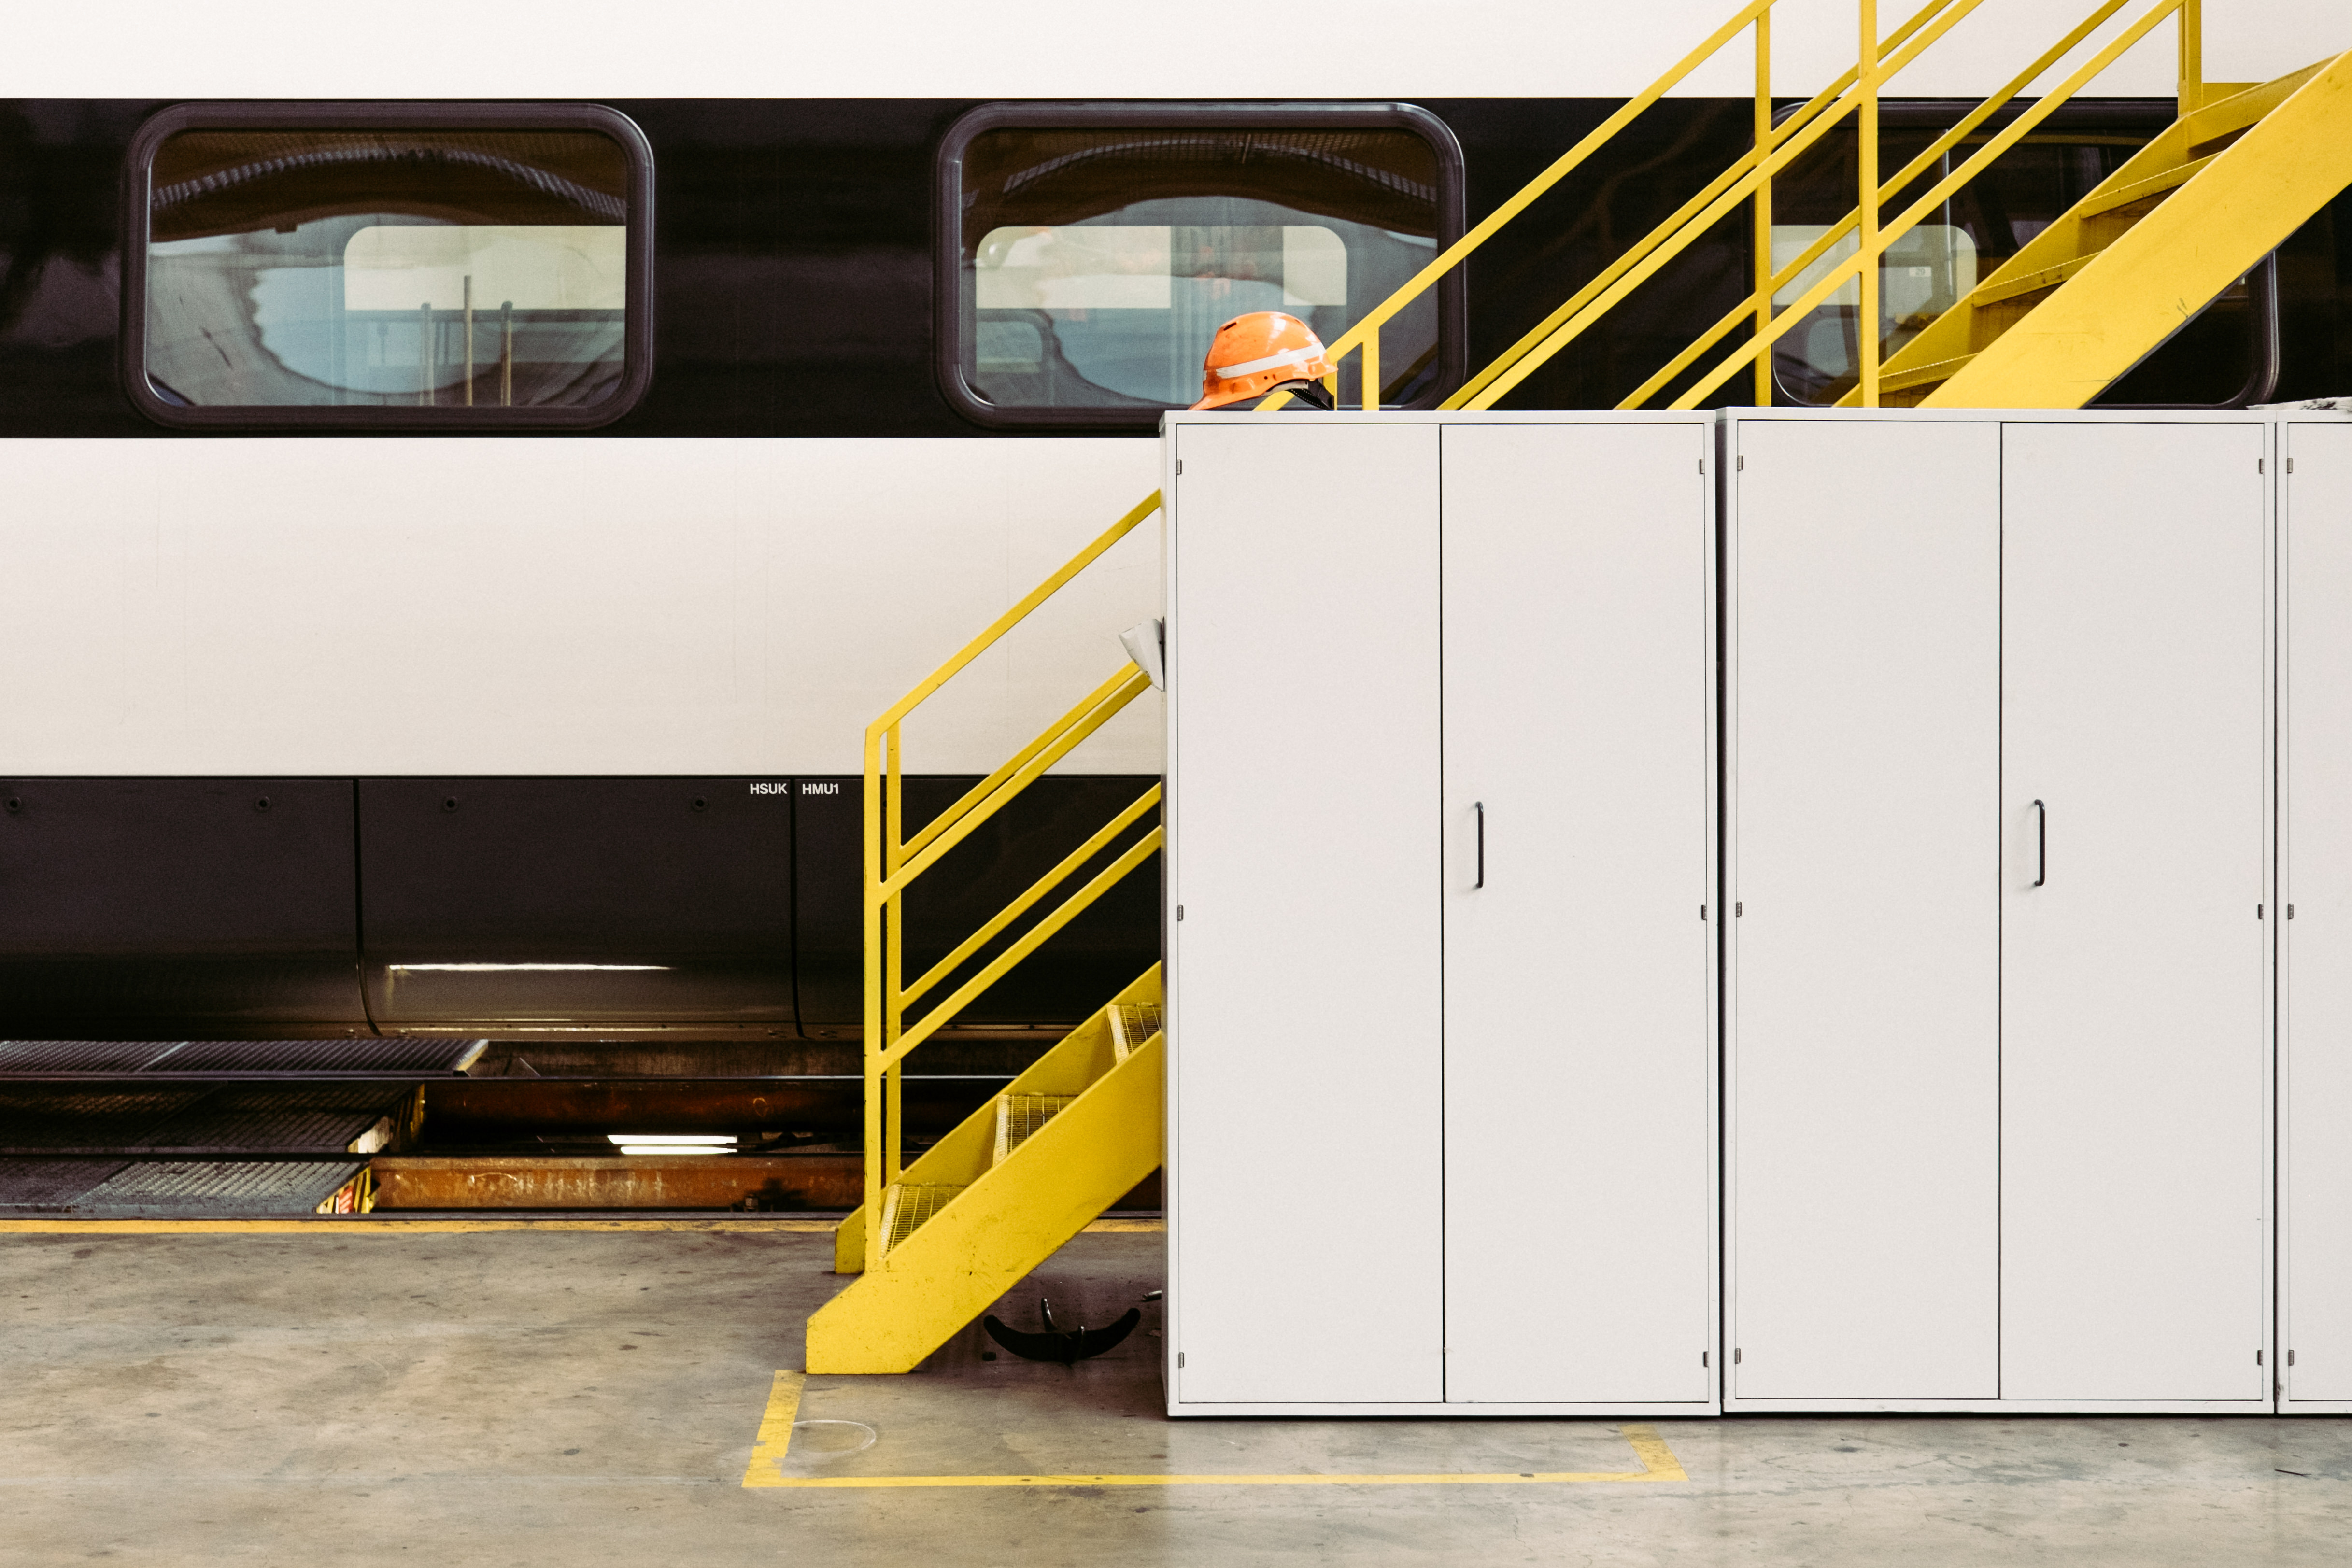
floor, glass, steel, metal, industry, furniture, security, modern, terminal, safety, reflections, lockers, concrete floor, hard hat, steel railing, steel ladder